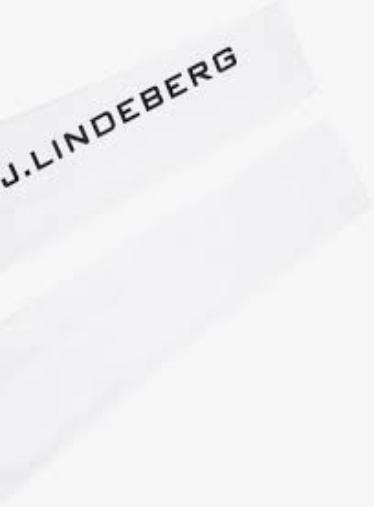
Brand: jlindeberg-2
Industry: Clothes